Marilyn Fogel

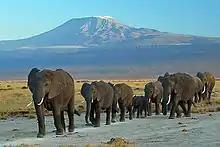
African elephants at Amboseli National Park in Kenya

Animal migration patterns can be traced as the isotope ratios fluctuate depending on their location to match their intake. Fogel has used carbon, nitrogen, and strontium isotope ratios to study African elephant diet and habitat use in the Amboseli Park in Kenya. Carbon isotope ratios vary by plant type, and so a change in carbon ratio of an elephant can indicate a shift in diet from trees to grasses. Strontium isotope ratios are reflected in the geologic age of bedrock, and so can be used as a tracer of the concentration of elephants within the park. In Great Gray Owls, migration is thought to cause a large amount of nutritional stress. Tracing the N/N and 𝛿C ratios in the birds' muscle tissues along with the contents of the birds' stomachs showed that nutritionally stressed owls were too weak to hunt, and at the brink of irreversible starvation as a result of their migration. Stable isotope ratios can also reveal diet specialization and shifts as specific carbon and nitrogen ratios are often indicative of groups of organisms. Using these ratios, Fogel has worked on diet studies on California sea otters, butterflies, blue crabs, killer whales, San Joaquin kit foxes, and bald eagles.